Execution chamber

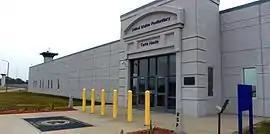
United States Penitentiary, Terre Haute houses the federal government execution chamber

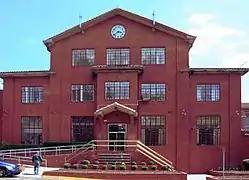
Huntsville Unit houses the Texas execution chamber; it is the most active execution chamber in the United States, with 528 executions between 1982 and 2015.

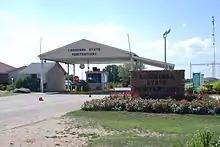
Louisiana State Penitentiary houses the Louisiana execution chamber

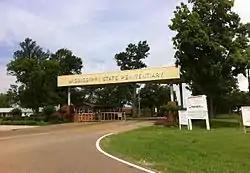
Mississippi State Penitentiary houses the Mississippi execution chamber

Death penalty abolished in 2020. All remaining inmate's death sentences were commuted to life imprisonment by Gov. Jared Polis immediately upon abolition.